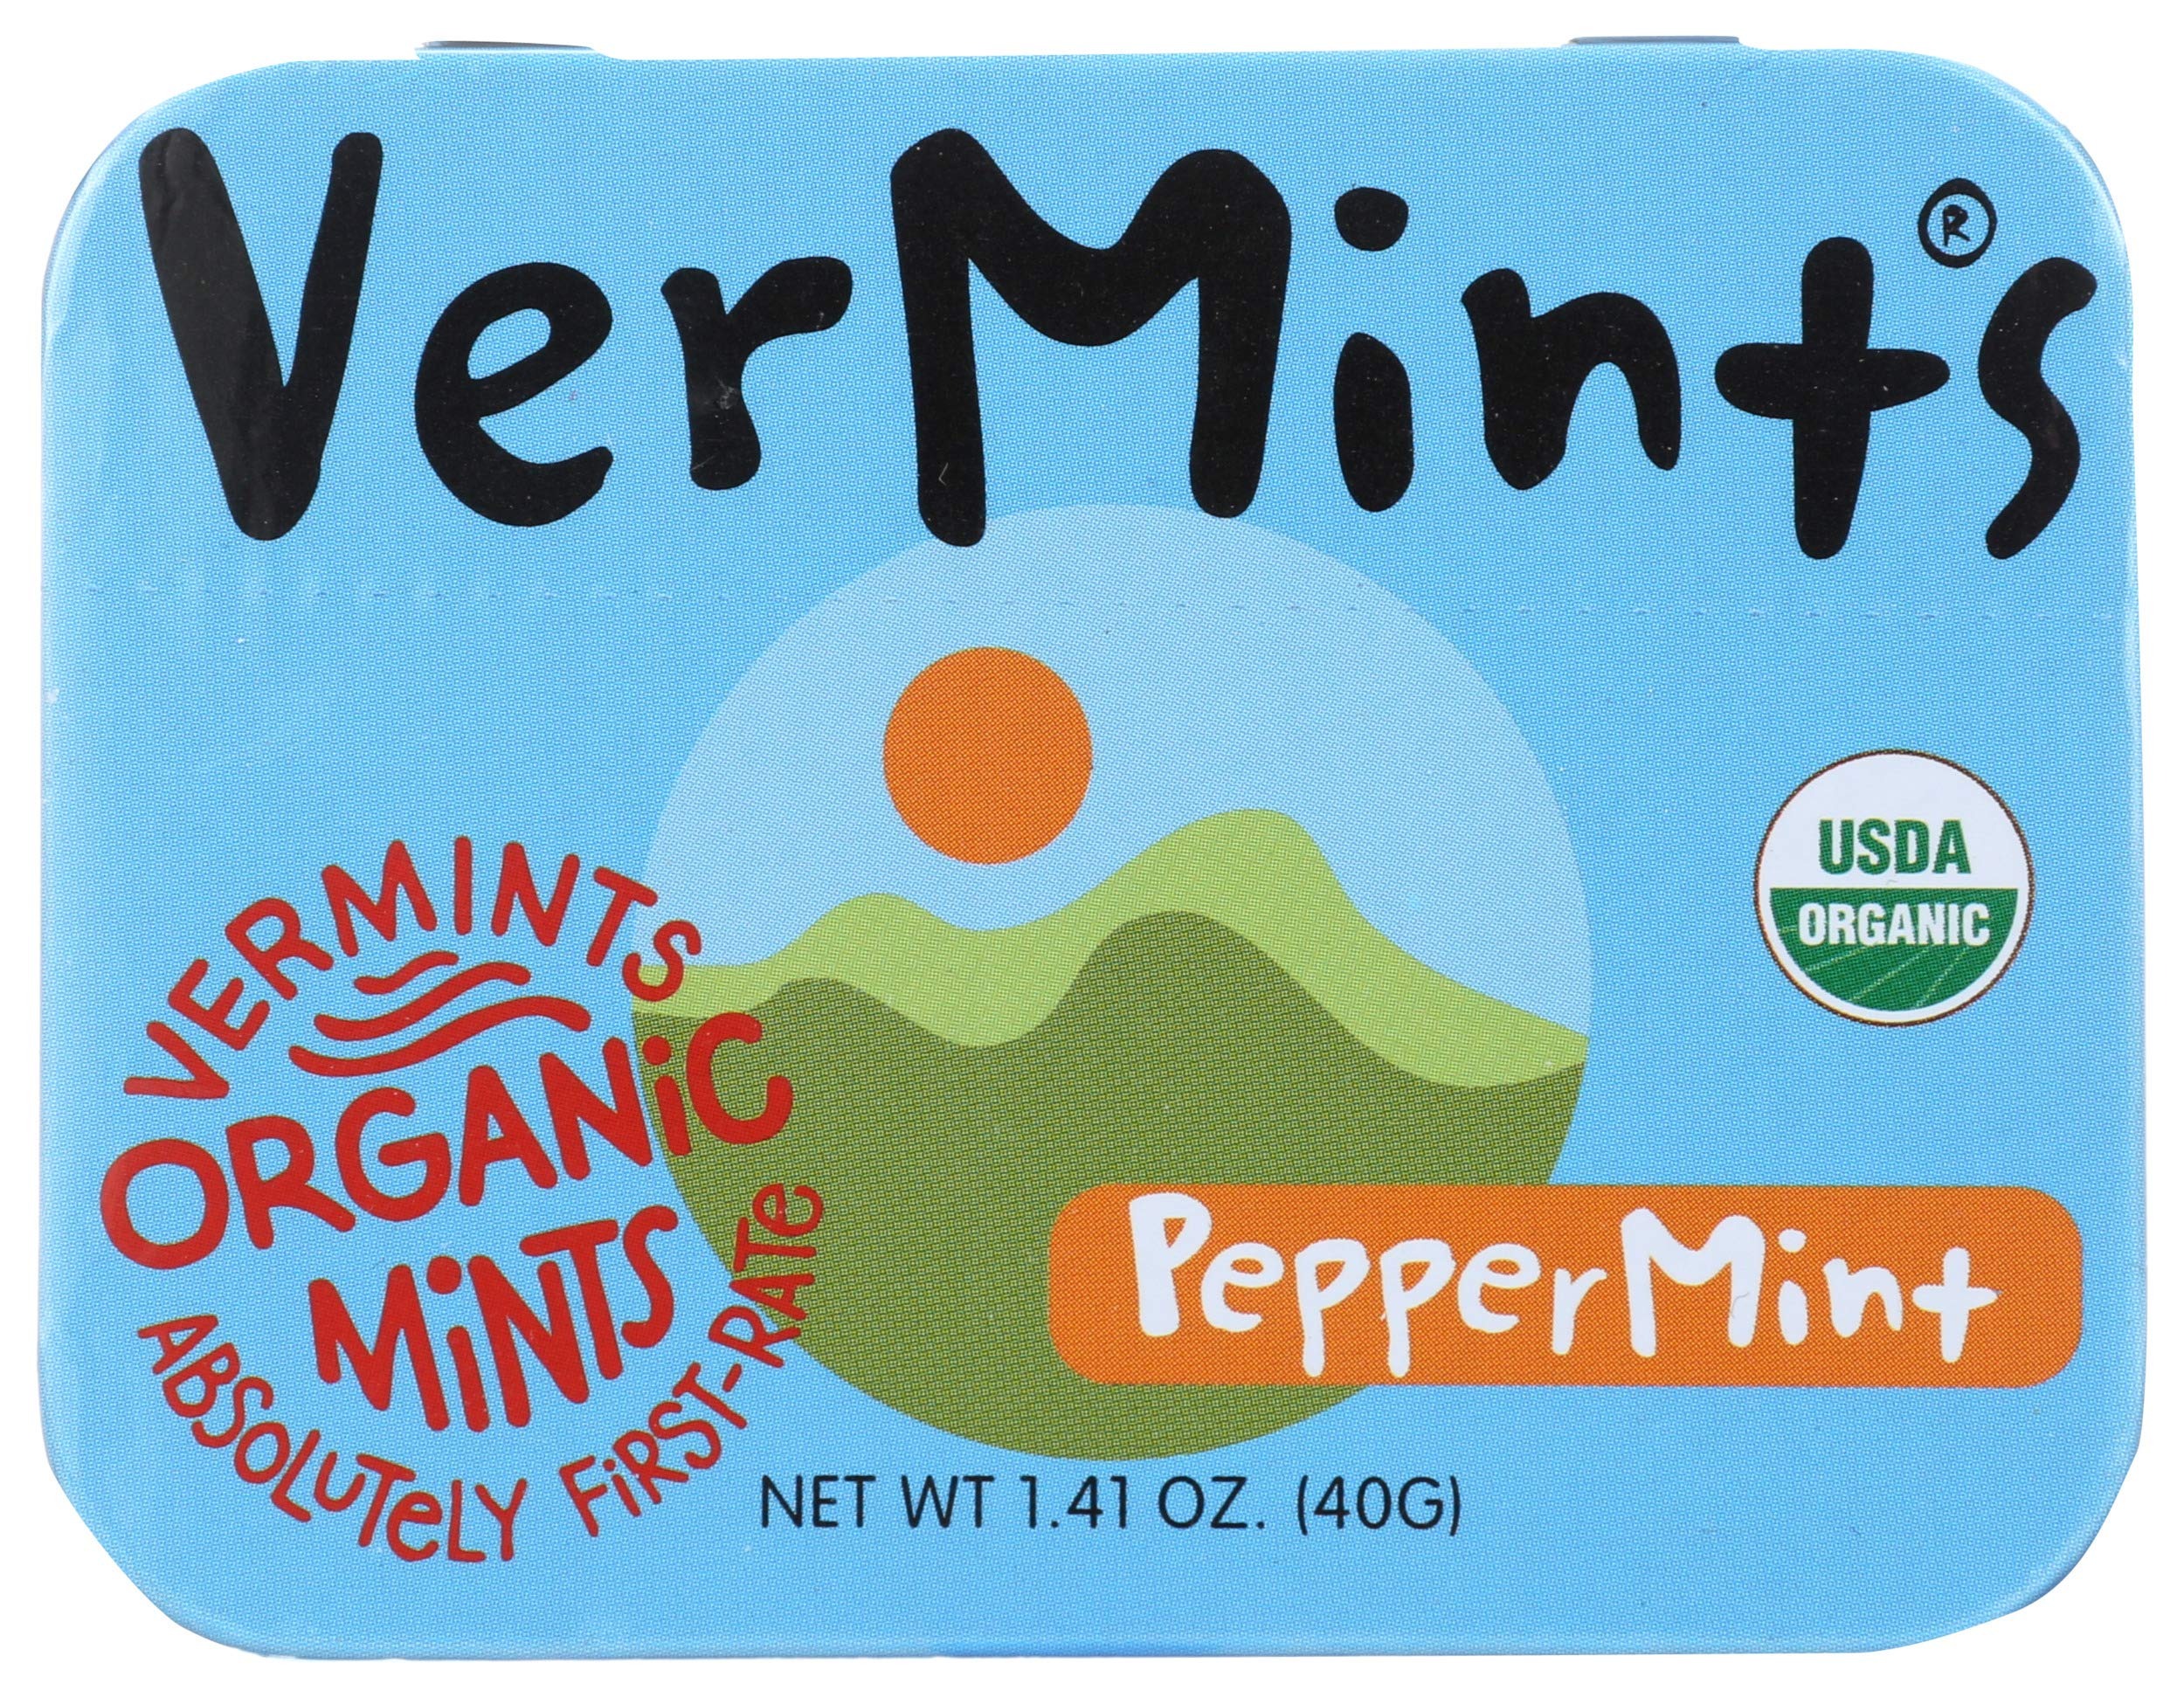
Item Name: VERMINTS CANDY PEPPERMINT ALL NTRL
Bullet Point 1: All natural, gluten free, no trans fats
Bullet Point 2: No trans fats
Bullet Point 3: 0
Value: 1.41
Unit: Ounce

Price: 5.445